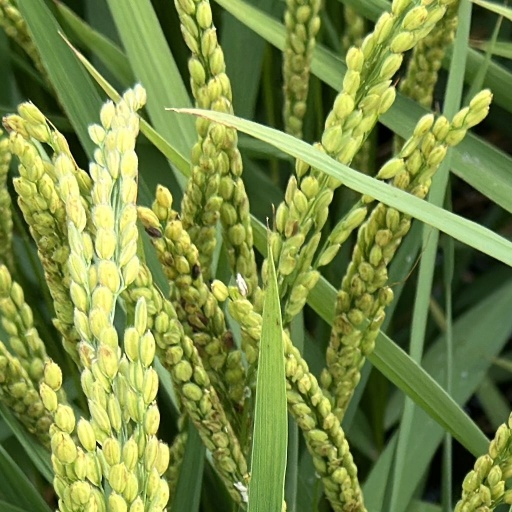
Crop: rice